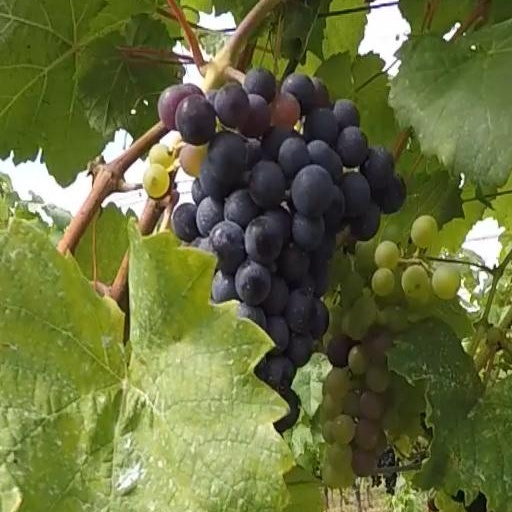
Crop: grape